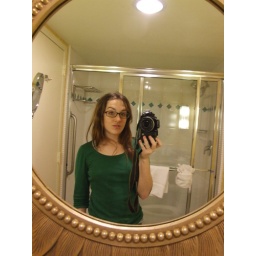
katherine in the bathroom mirror